Giovanni Boccaccio

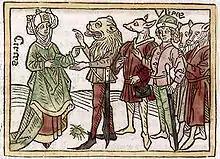
Circes: illustration of one of the women featured in the 1374 biographies of 106 famous women, "De Claris Mulieribus", by Boccaccio – from a German translation of 1541

In 1360, Boccaccio began work on "De mulieribus claris ("On famous women")", a book offering biographies of 106 famous women, that he completed in 1374.